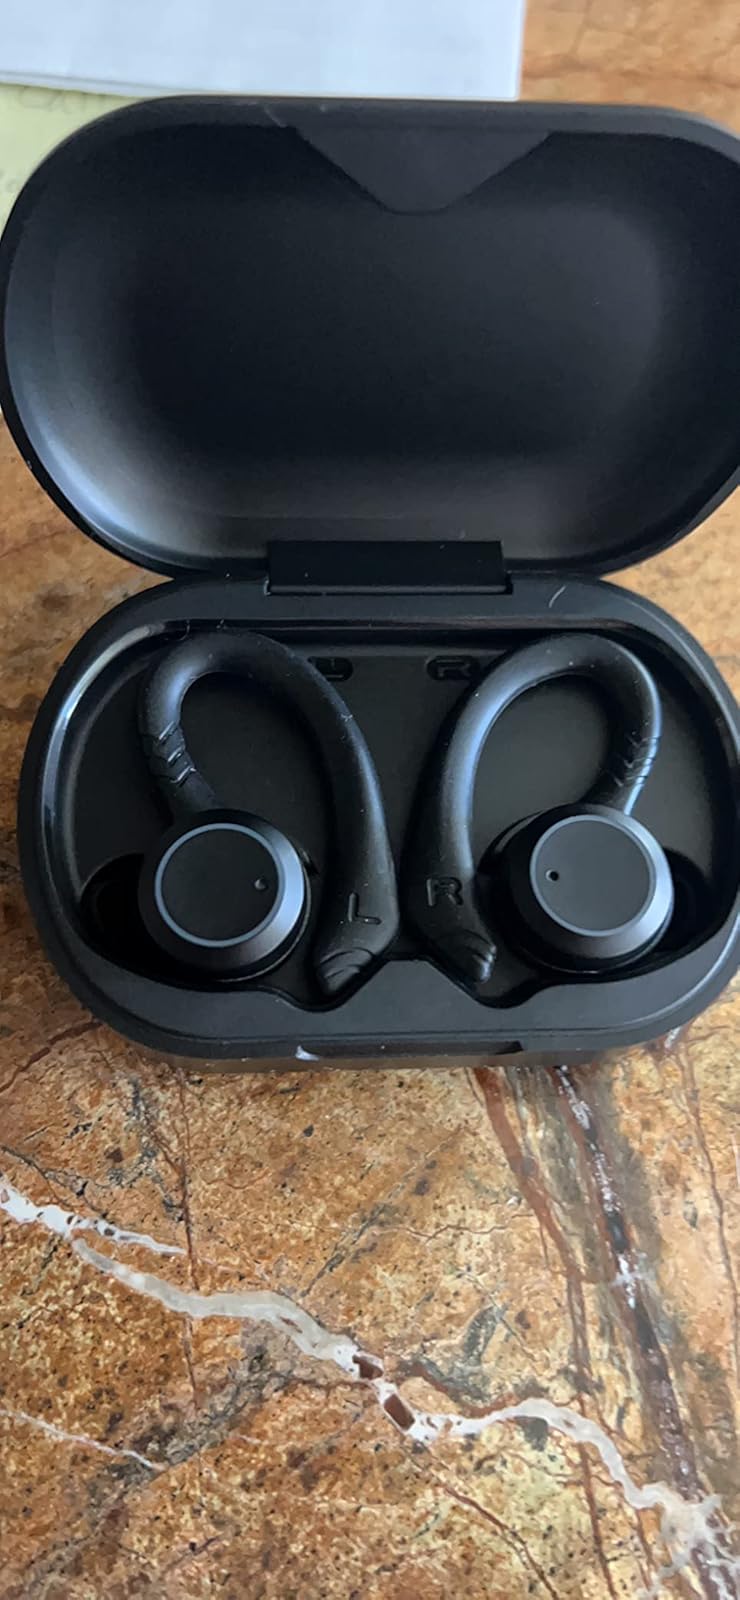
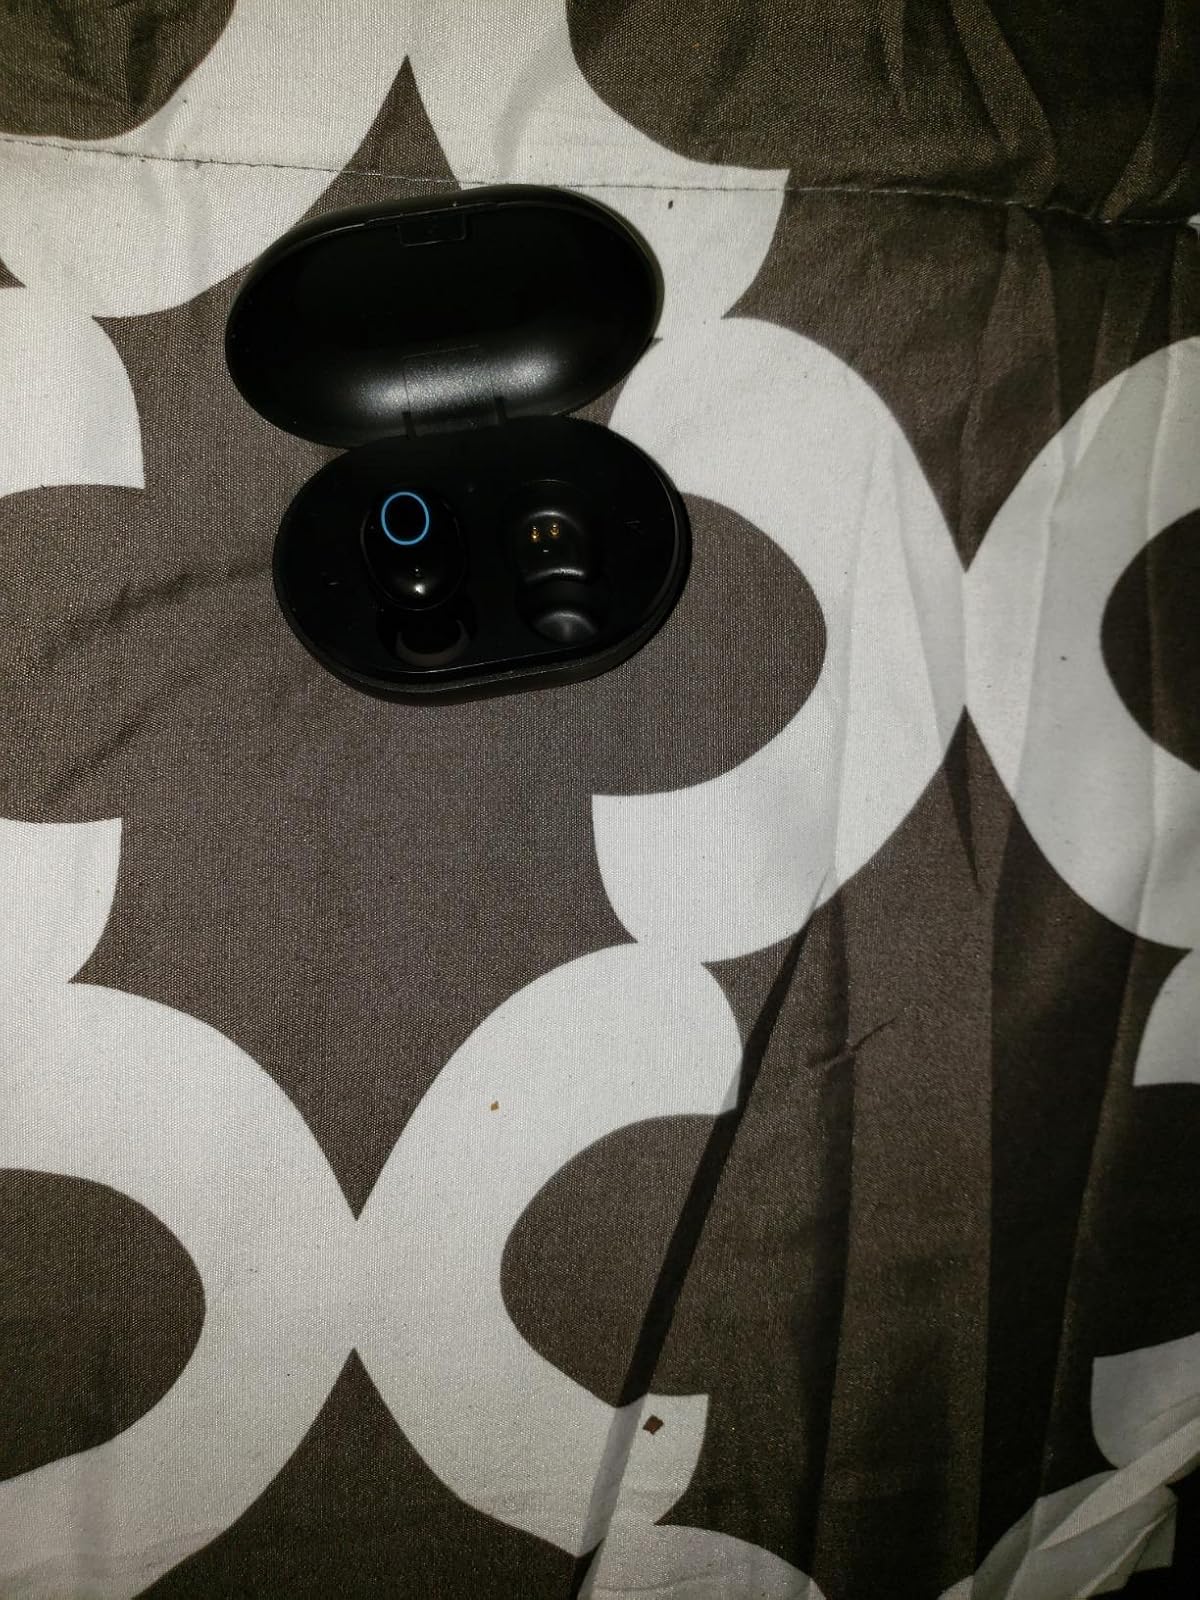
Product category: earbuds
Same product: no